Mambo (film)

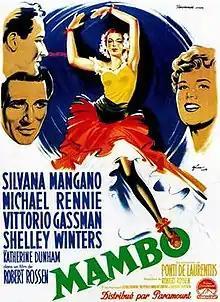

Mambo is an Italian/American international co-production film, produced by Dino De Laurentiis, Carlo Ponti and Paramount Pictures written and directed from 1952 to 1953 by Robert Rossen and released in 1955. A mambo craze spread through the USA in the 1950s, and Rossen aimed to repair his finances after almost two years without work since his 1951 House Un-American Activities Committee hearing. The film co-stars Katherine Dunham who acted as the film's choreographer.